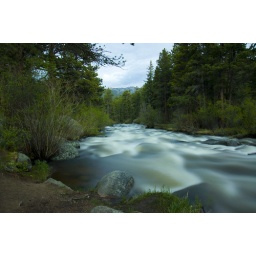
river in the rocky mountain national park